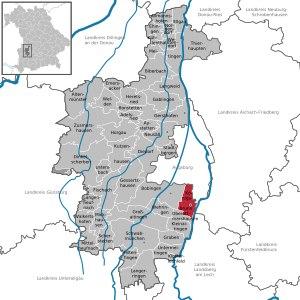
Königsbrunn est une ville allemande de Bavière, située dans l'arrondissement d'Augsbourg et le district de Souabe.